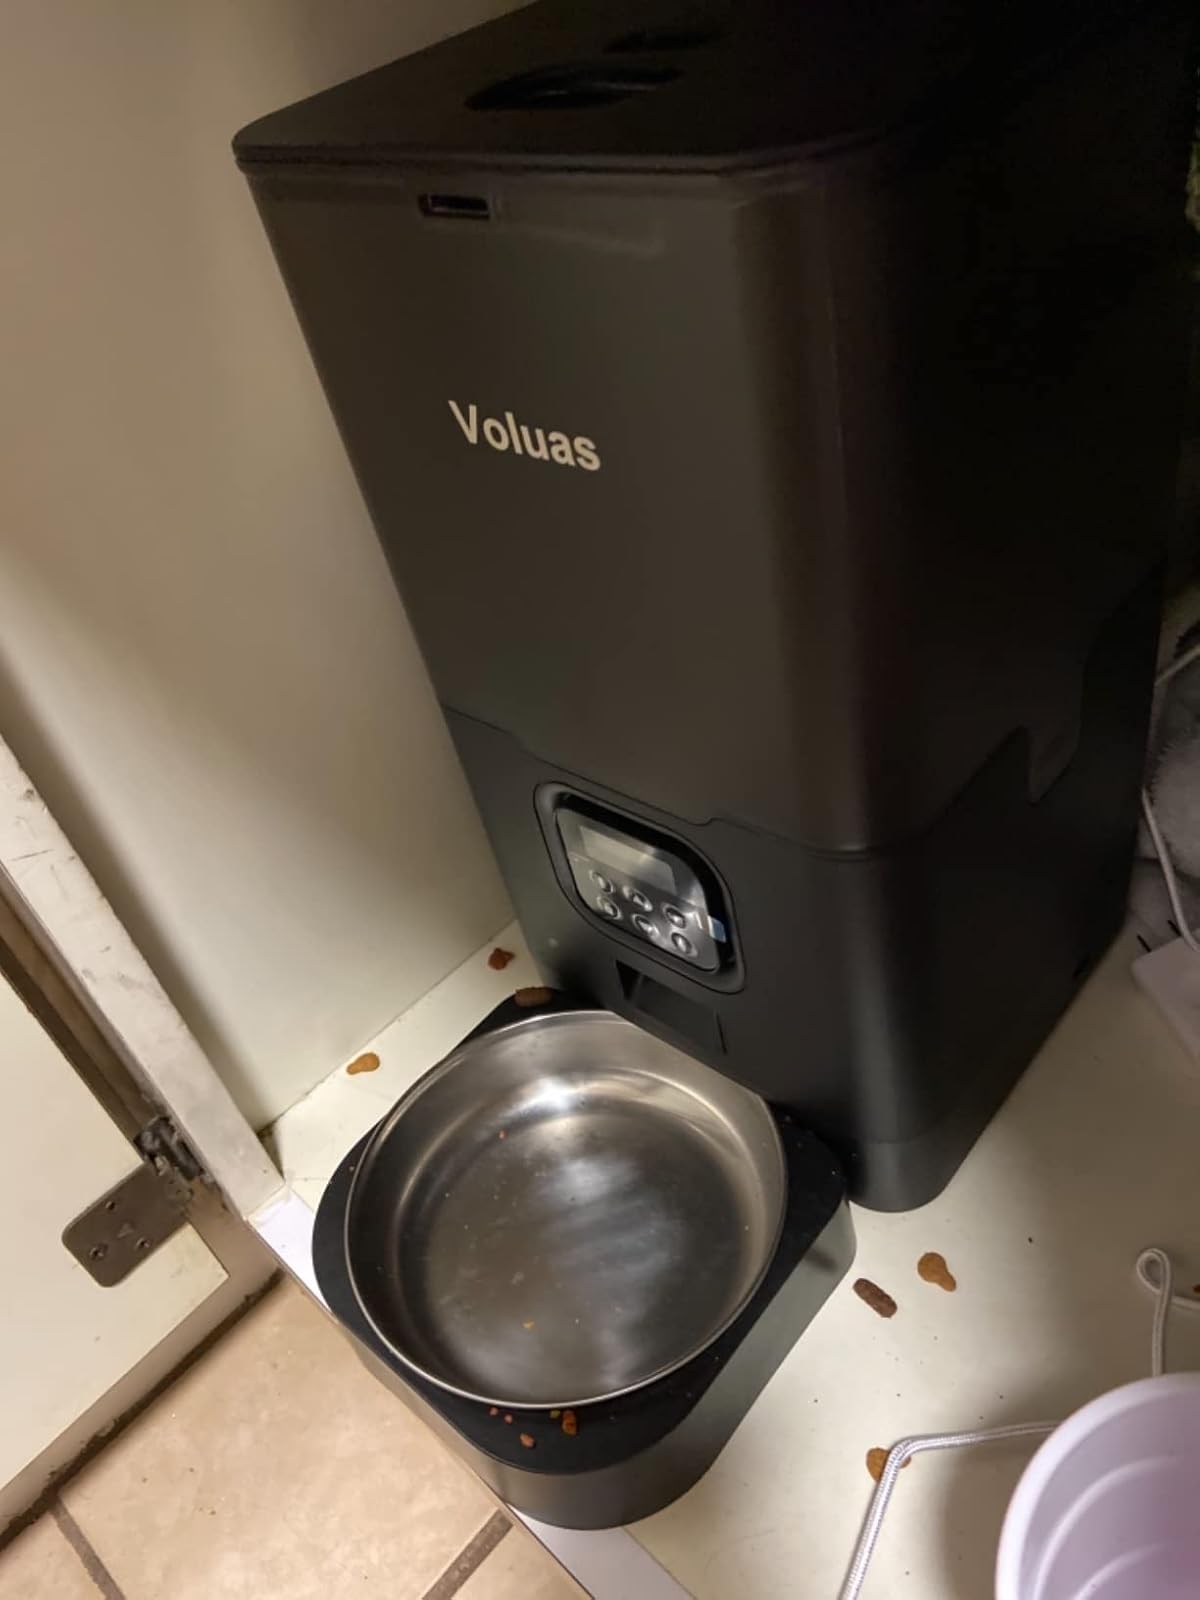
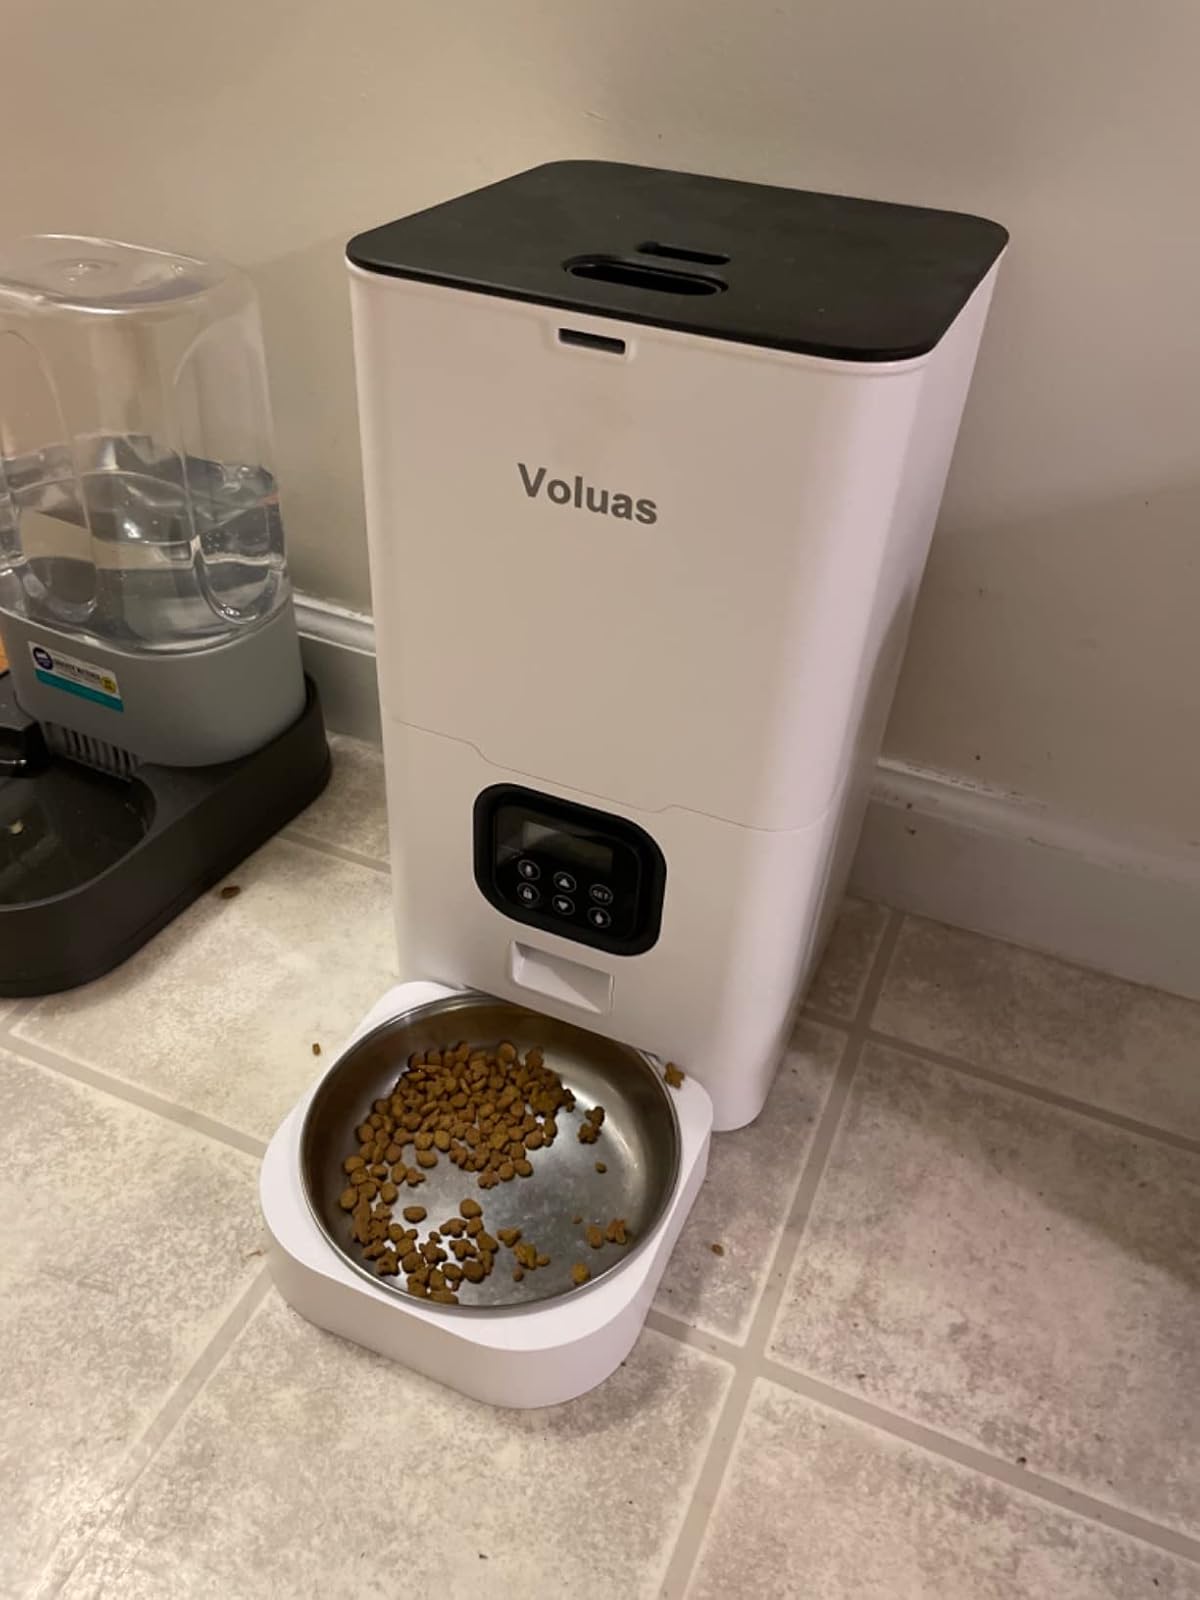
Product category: items_feeder
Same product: no